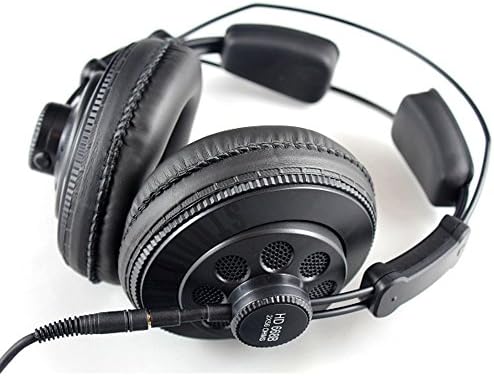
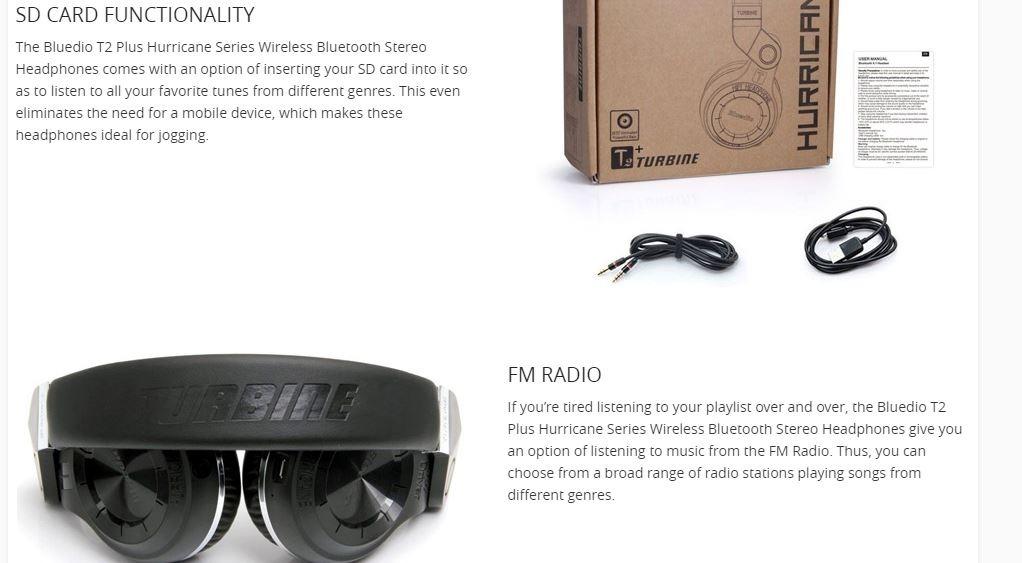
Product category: headphones
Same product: no